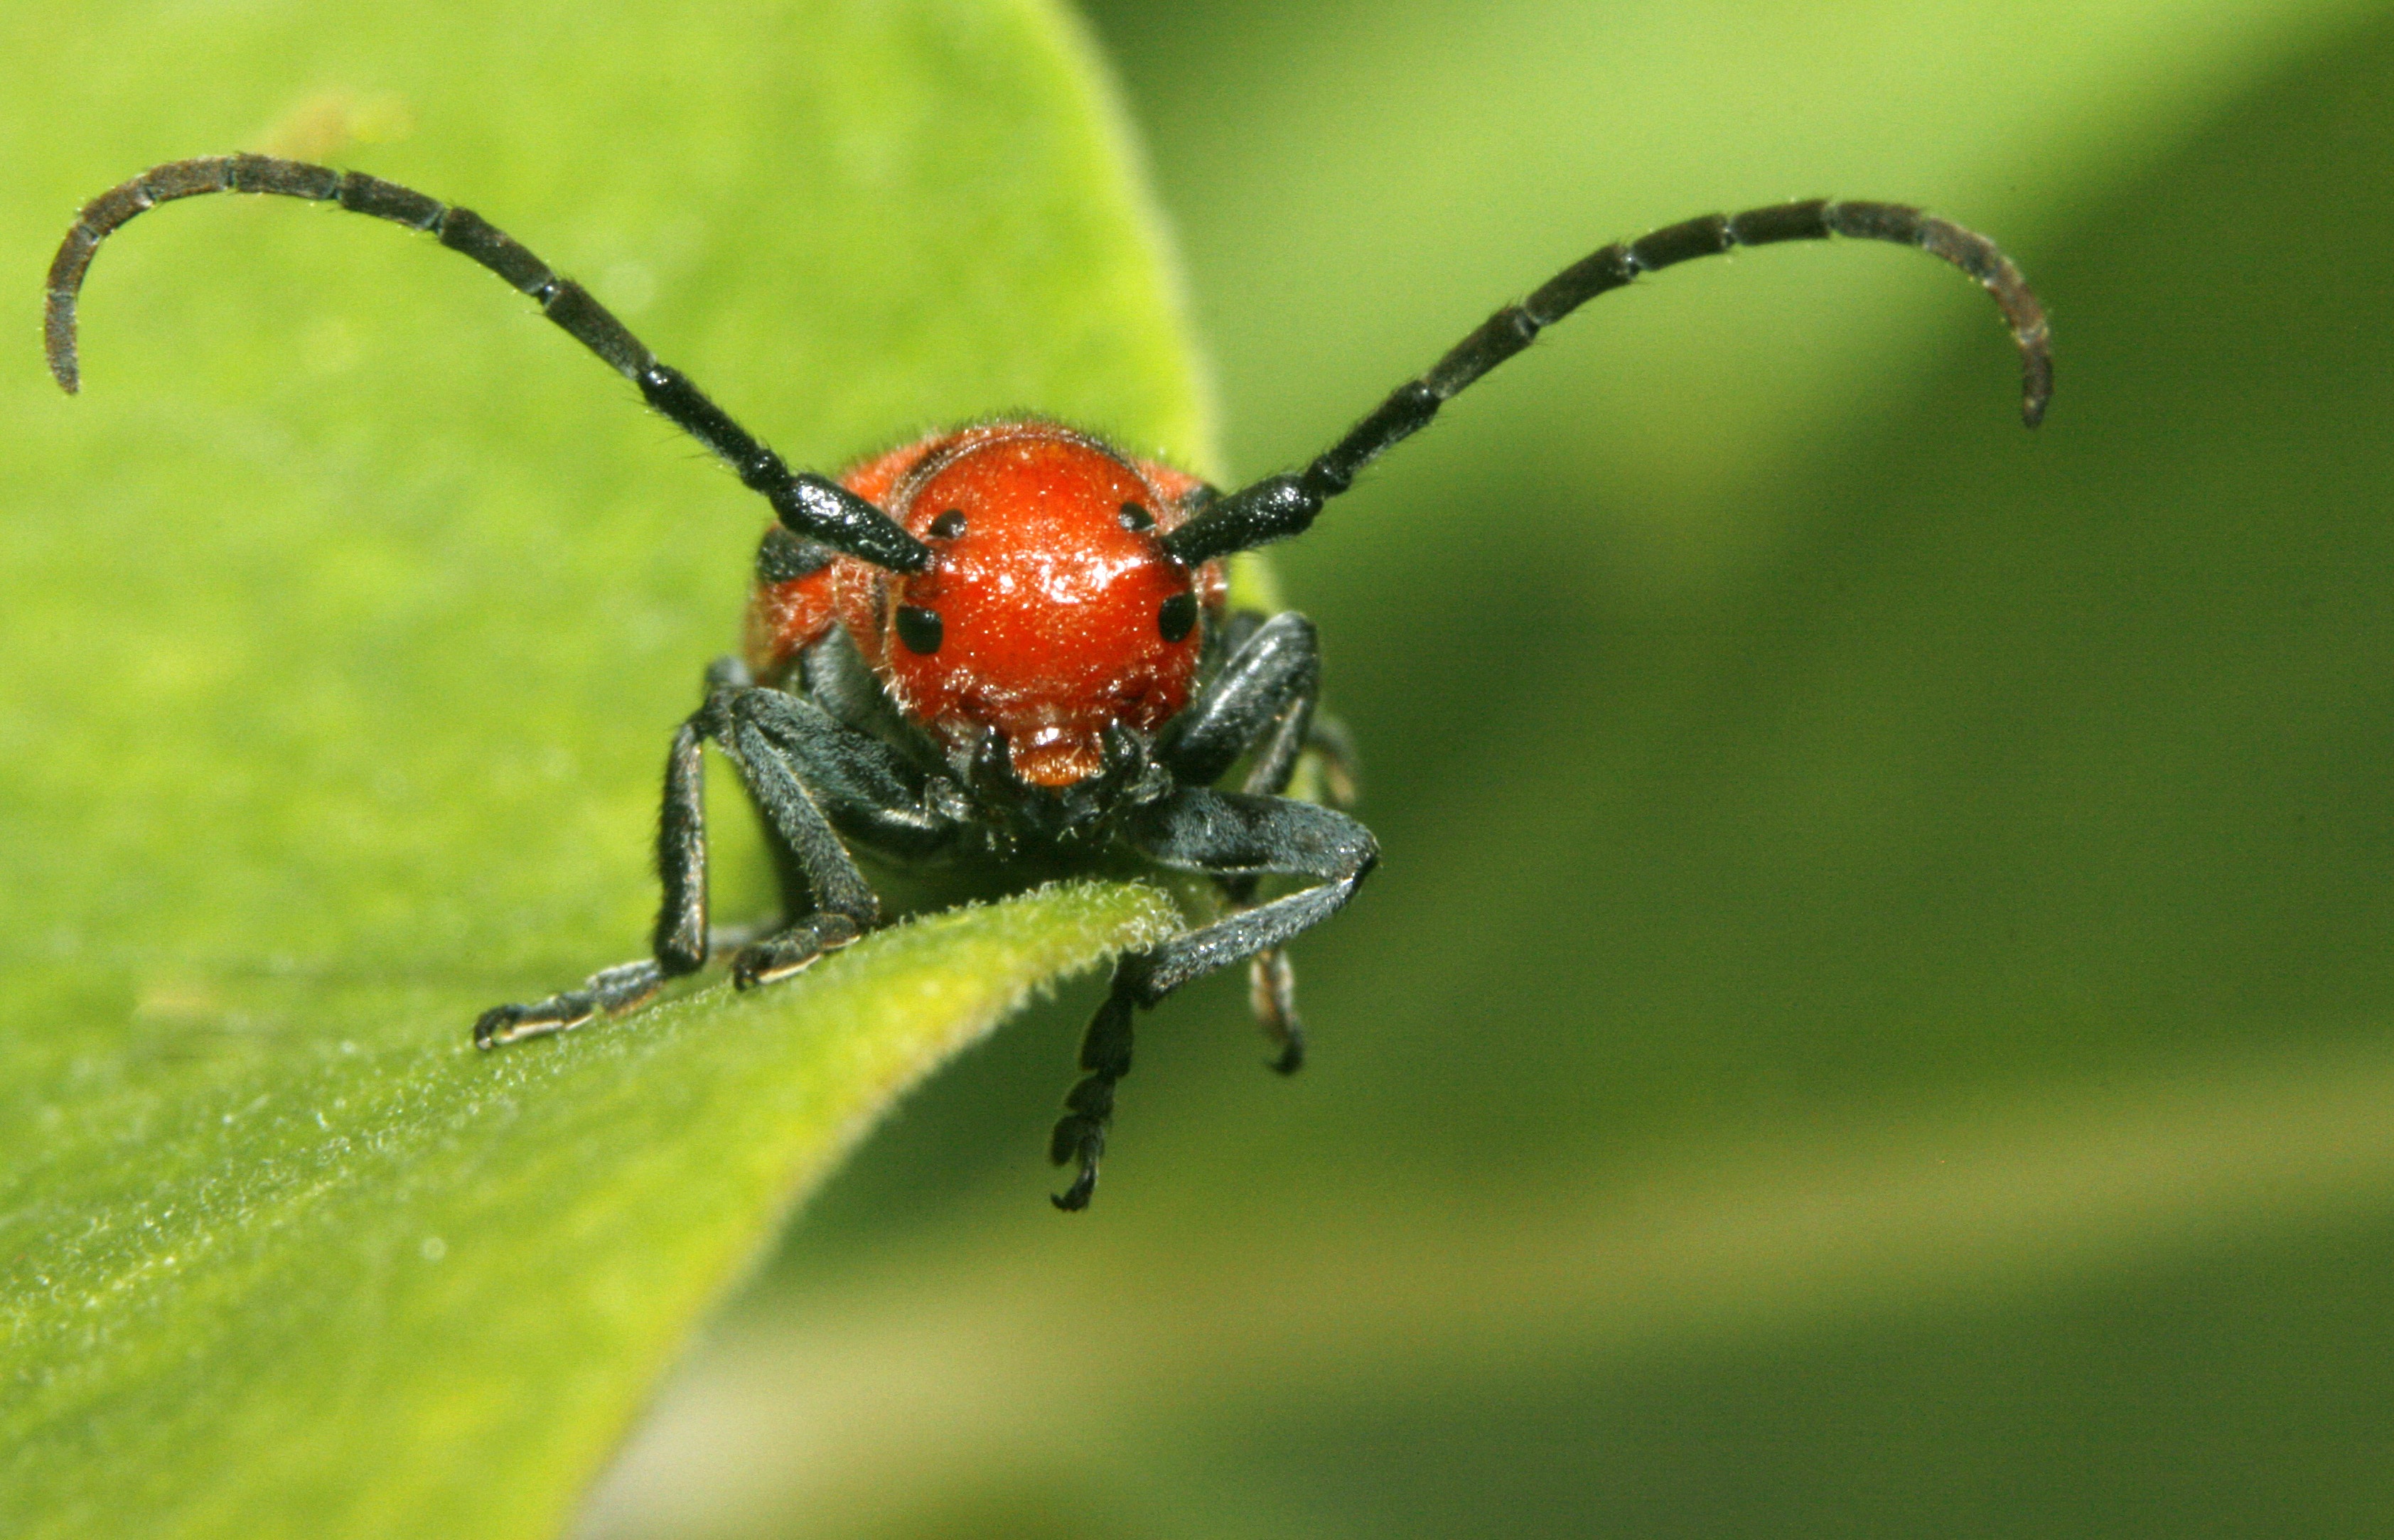
nature, photography, flower, insect, macro, fauna, invertebrate, close up, beetle, weevil, macro photography, arthropod, leaf beetle, plant stem, orb weaver spider